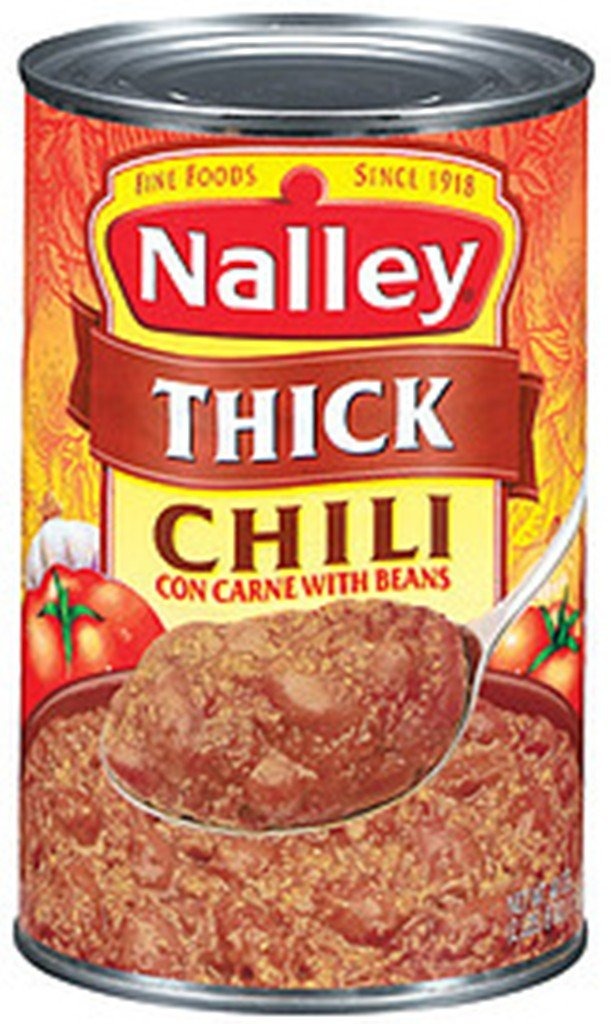
Item Name: Nalley Thick Chili Con Carne with Beans, 40-Ounce (Pack of 4)
Bullet Point 1: A delicious blend of quality meat, beans, tomato paste, seasonings and spices
Bullet Point 2: Nalley’s Chili is high in fiber and low in fat
Bullet Point 3: Just as good as homemade
Bullet Point 4: Nalley label continues to be synonymous with delicious, high quality food products
Value: 160.0
Unit: Ounce

Price: 2.58